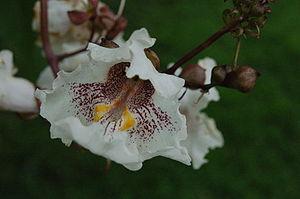
Catalpa bignonioides, également appelé Arbre aux haricots, Catalpa boule ou Catalpa commun, est un arbre assez commun de la famille des Bignoniaceae.